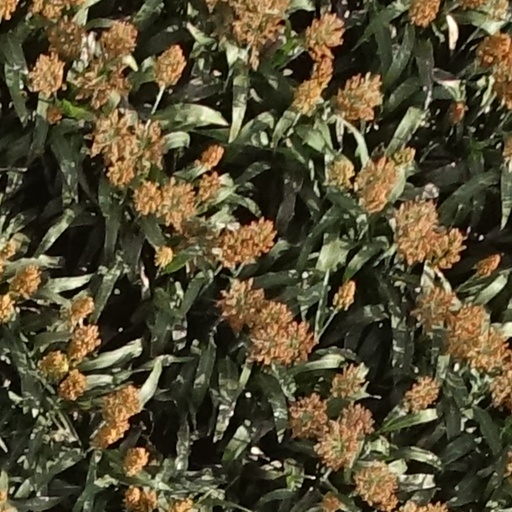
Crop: sorghum